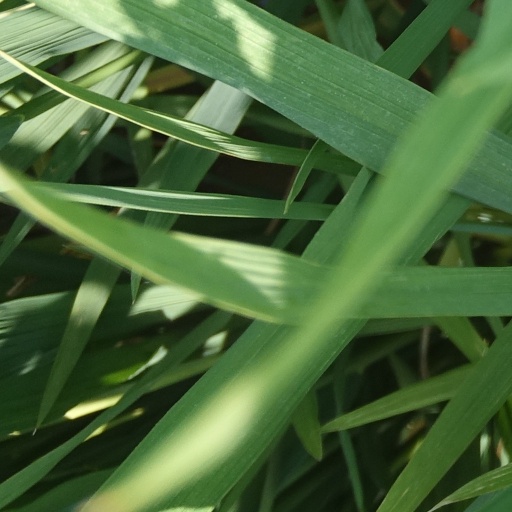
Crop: rice